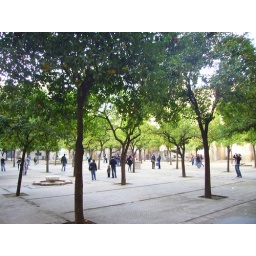
park with orange trees near cathedral in Seville